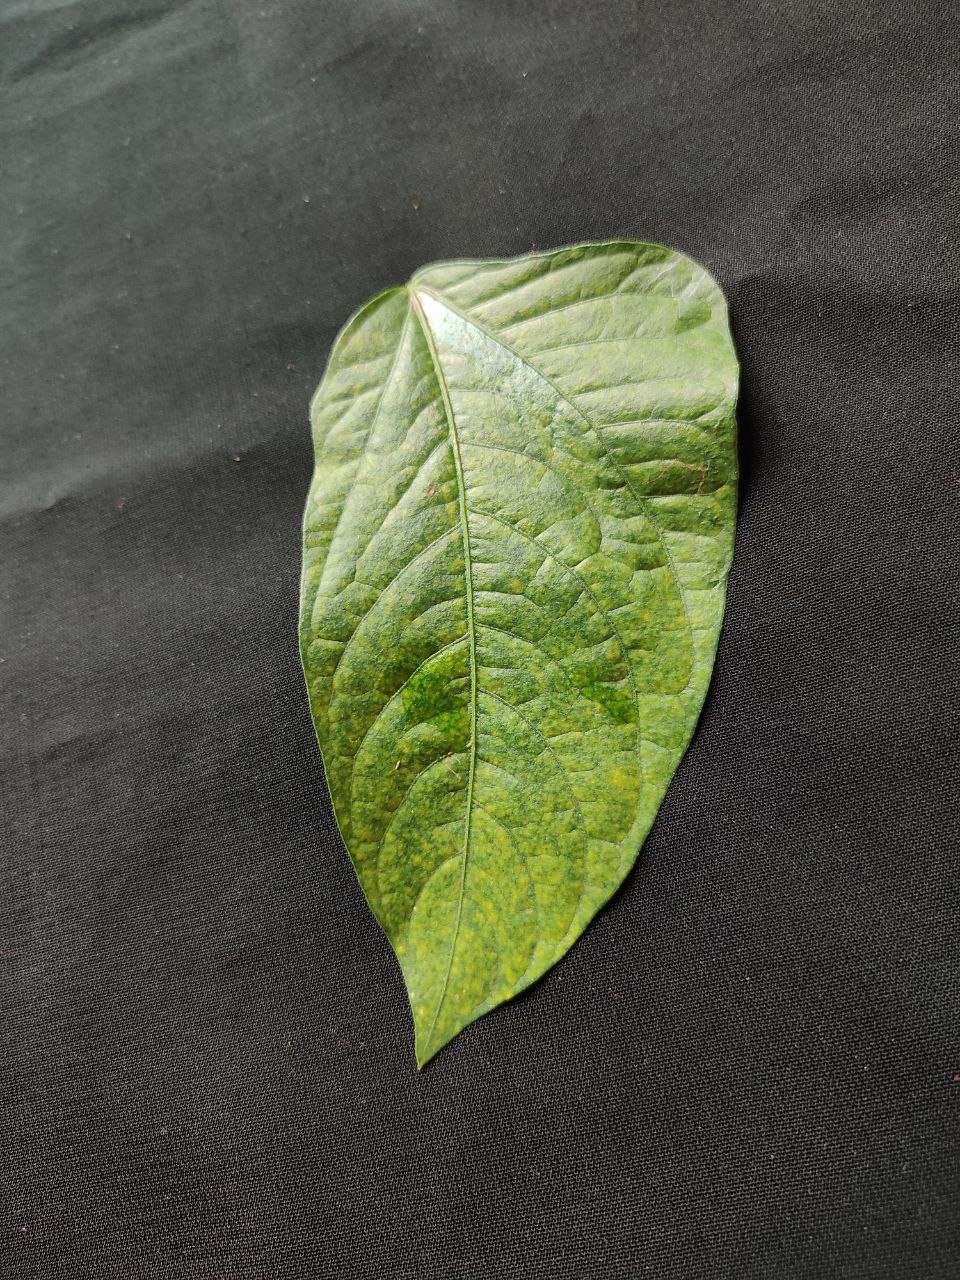
Crop: cowpea
Leaf condition: Mosaic Virus